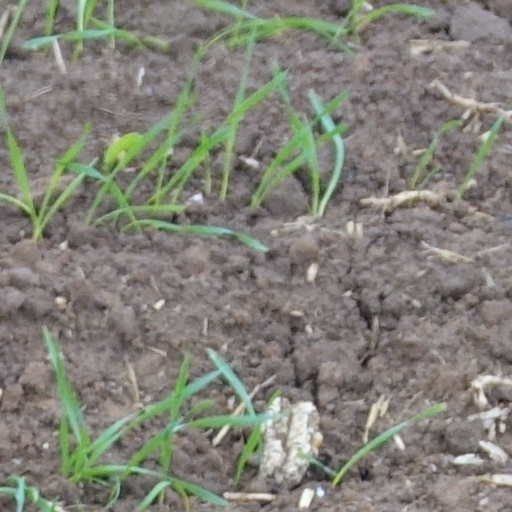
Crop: wheat